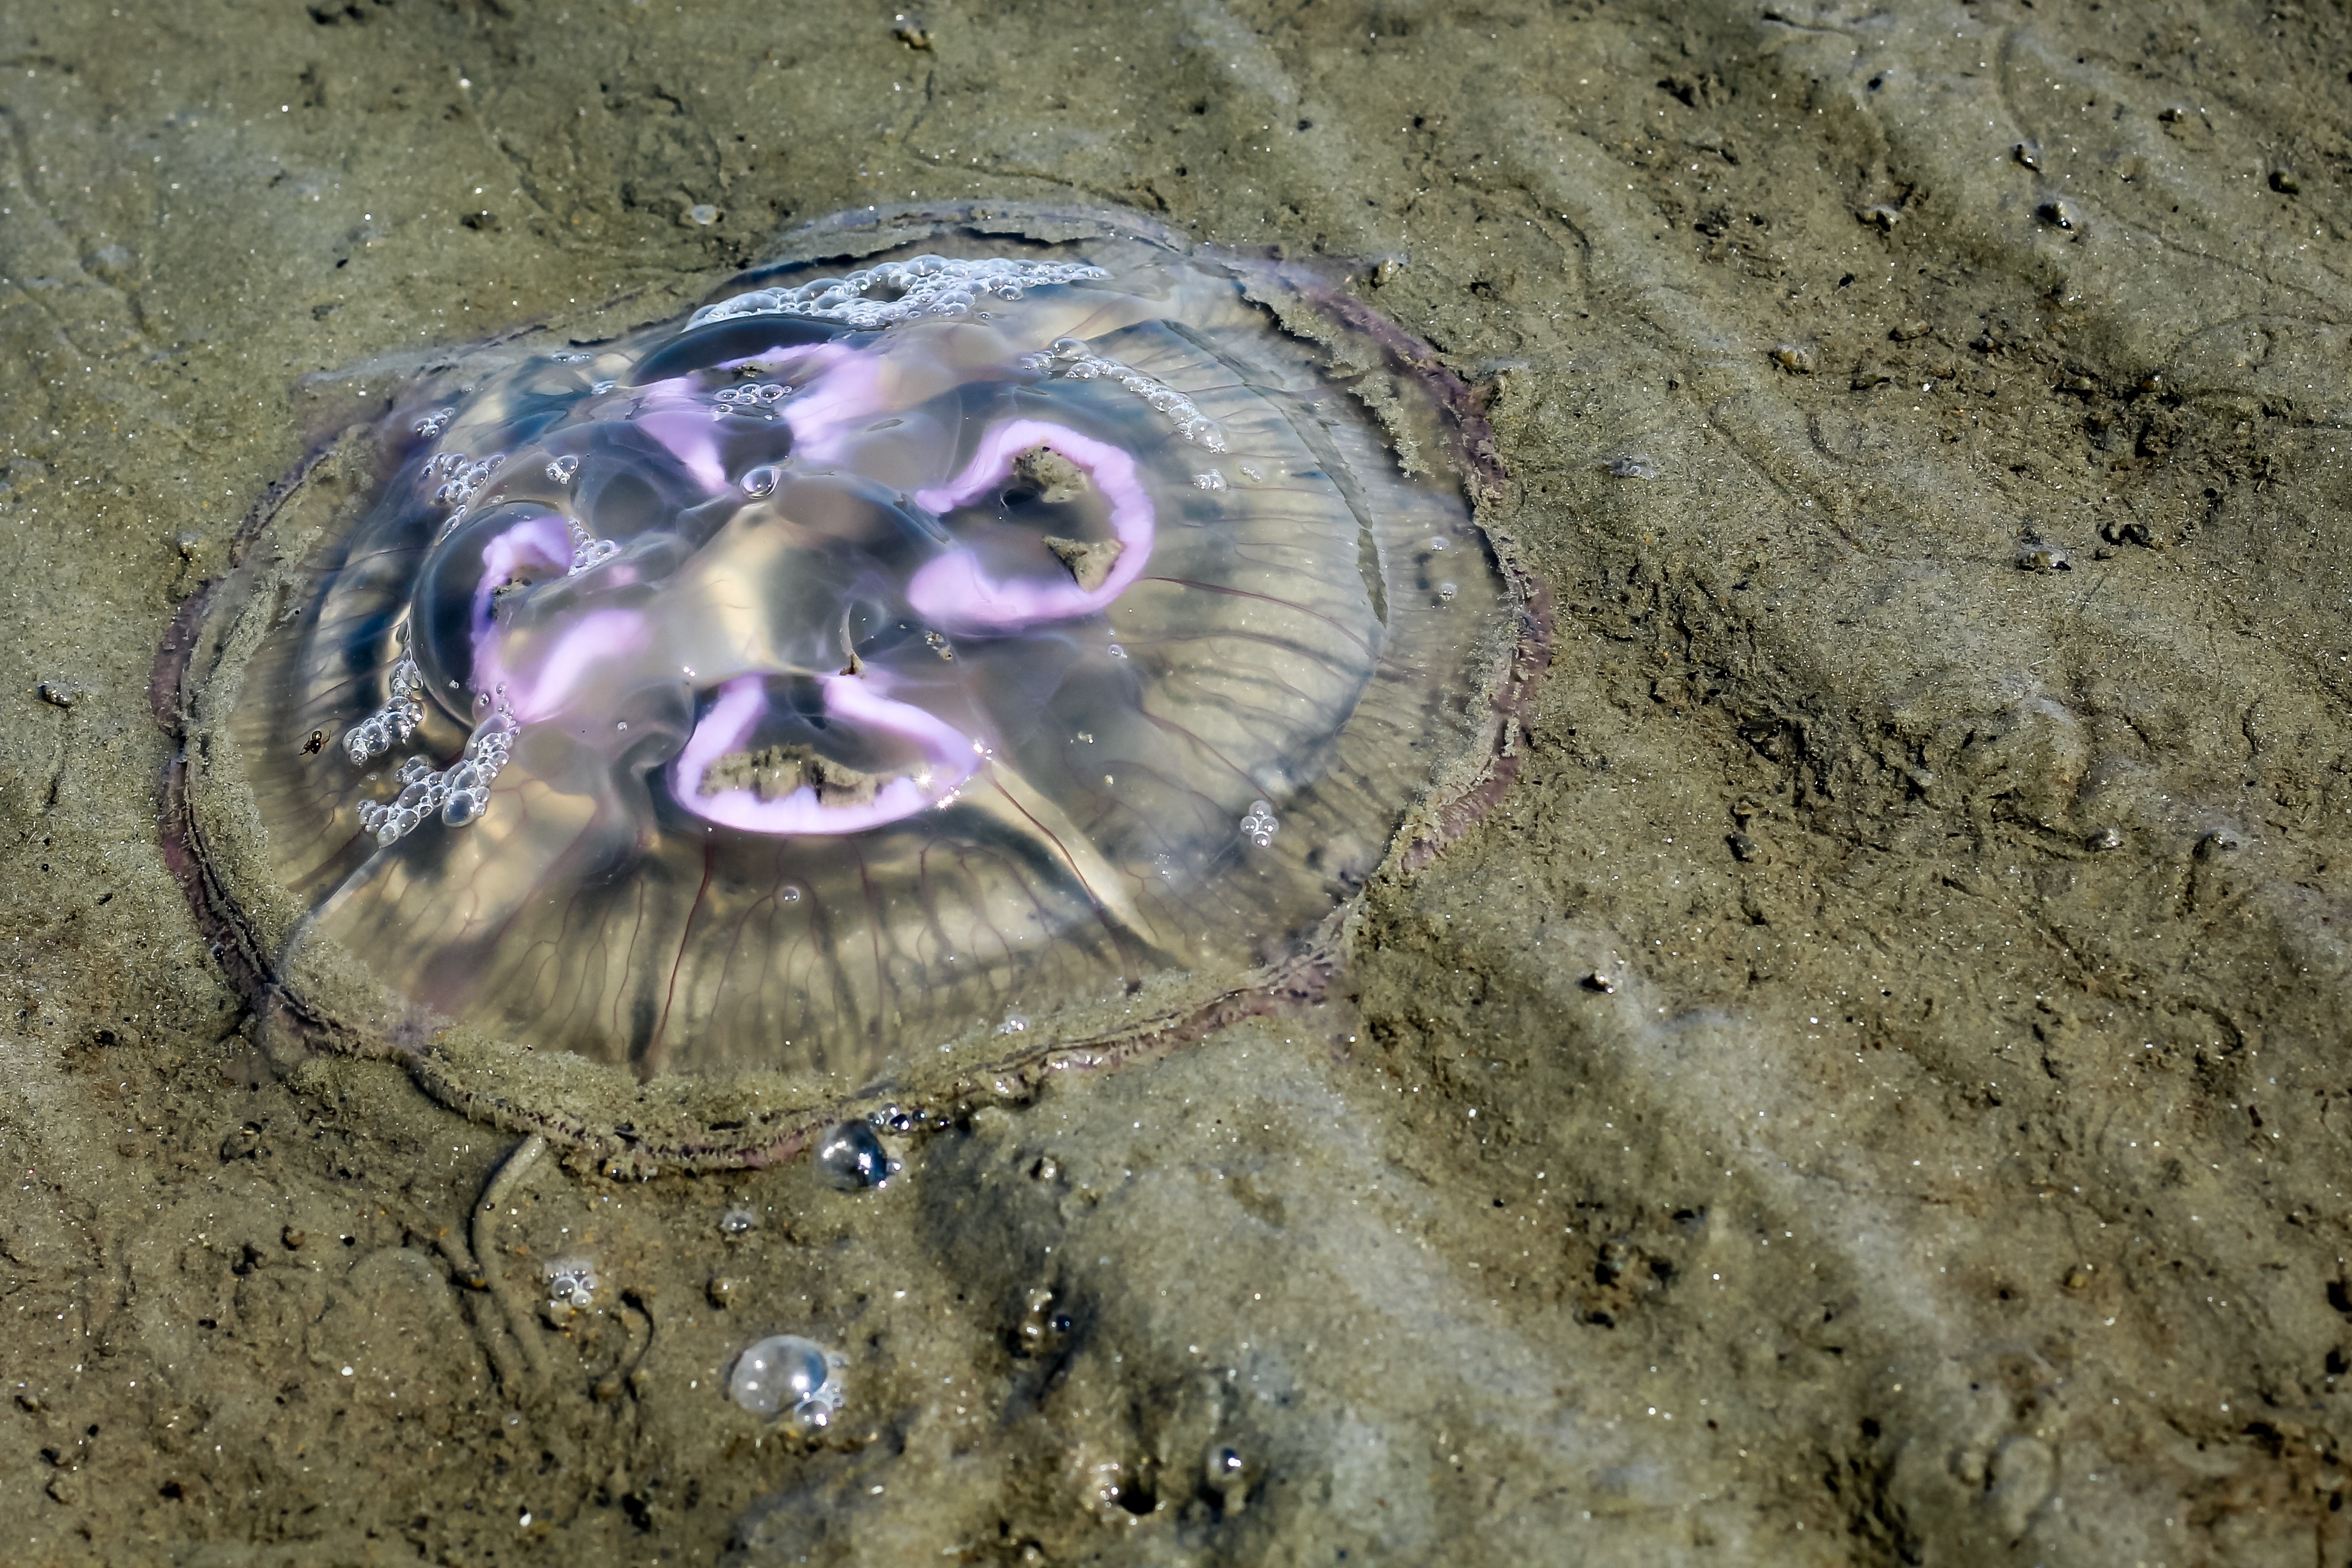
beach, water, sand, rock, purple, animal, travel, biology, holiday, jellyfish, sea animal, transparent, mollusk, geology, north sea, sand beach, salt water jellyfish, marine biology